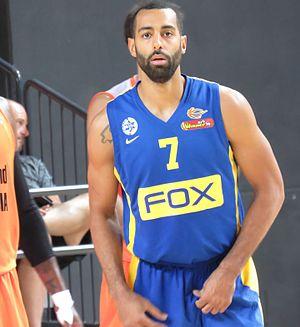
Brian Randle, né le 8 février 1985 à Peoria en Illinois, est un joueur américain de basket-ball.